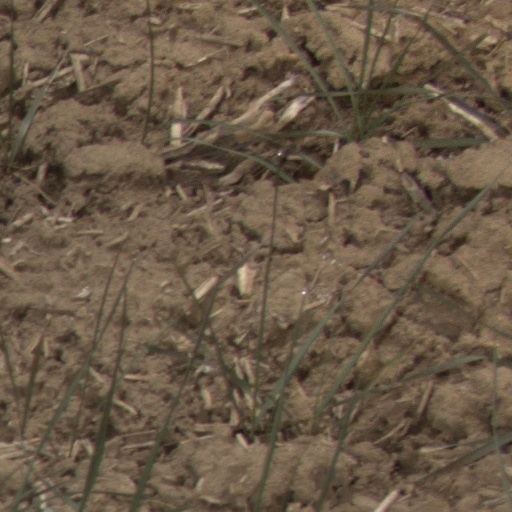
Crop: wheat